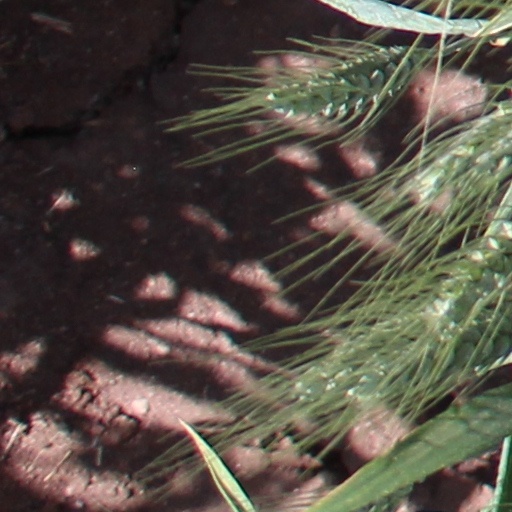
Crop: wheat